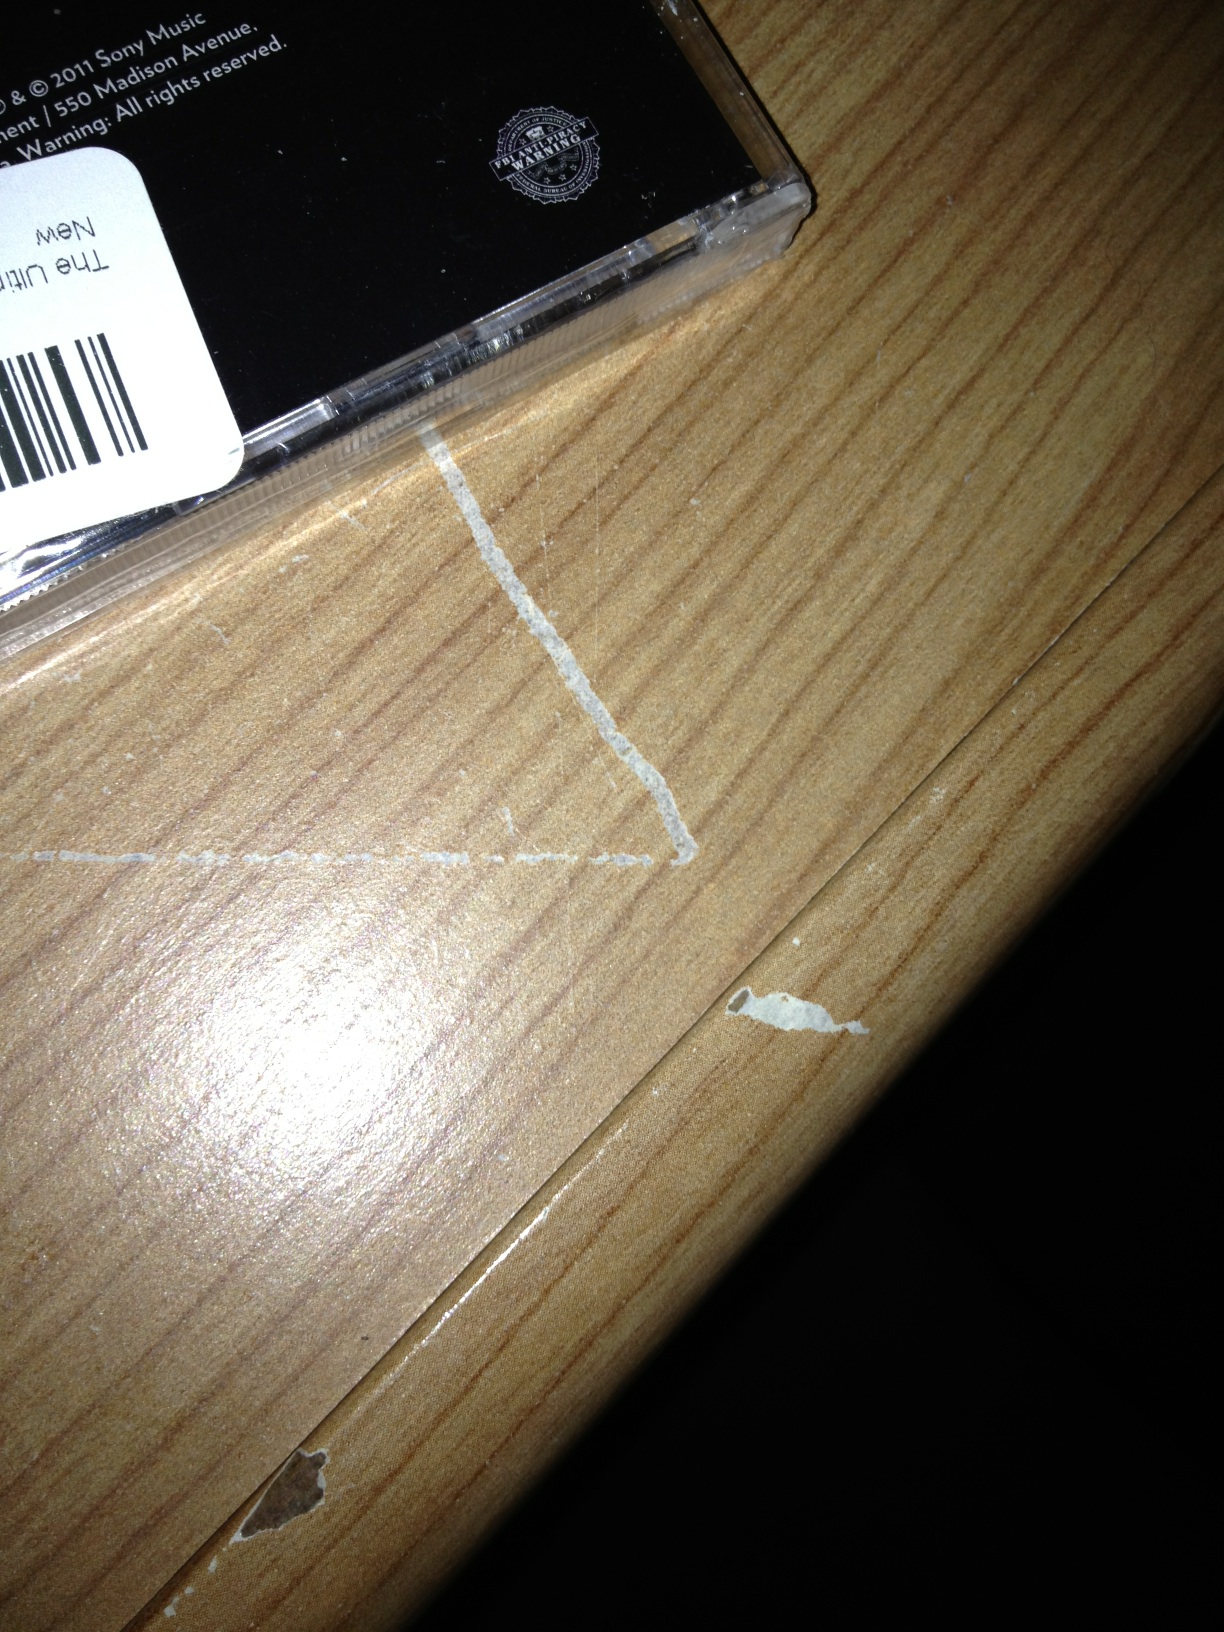Question: What's the name of this CD?
Answer: unanswerable